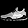
Label: Sneaker